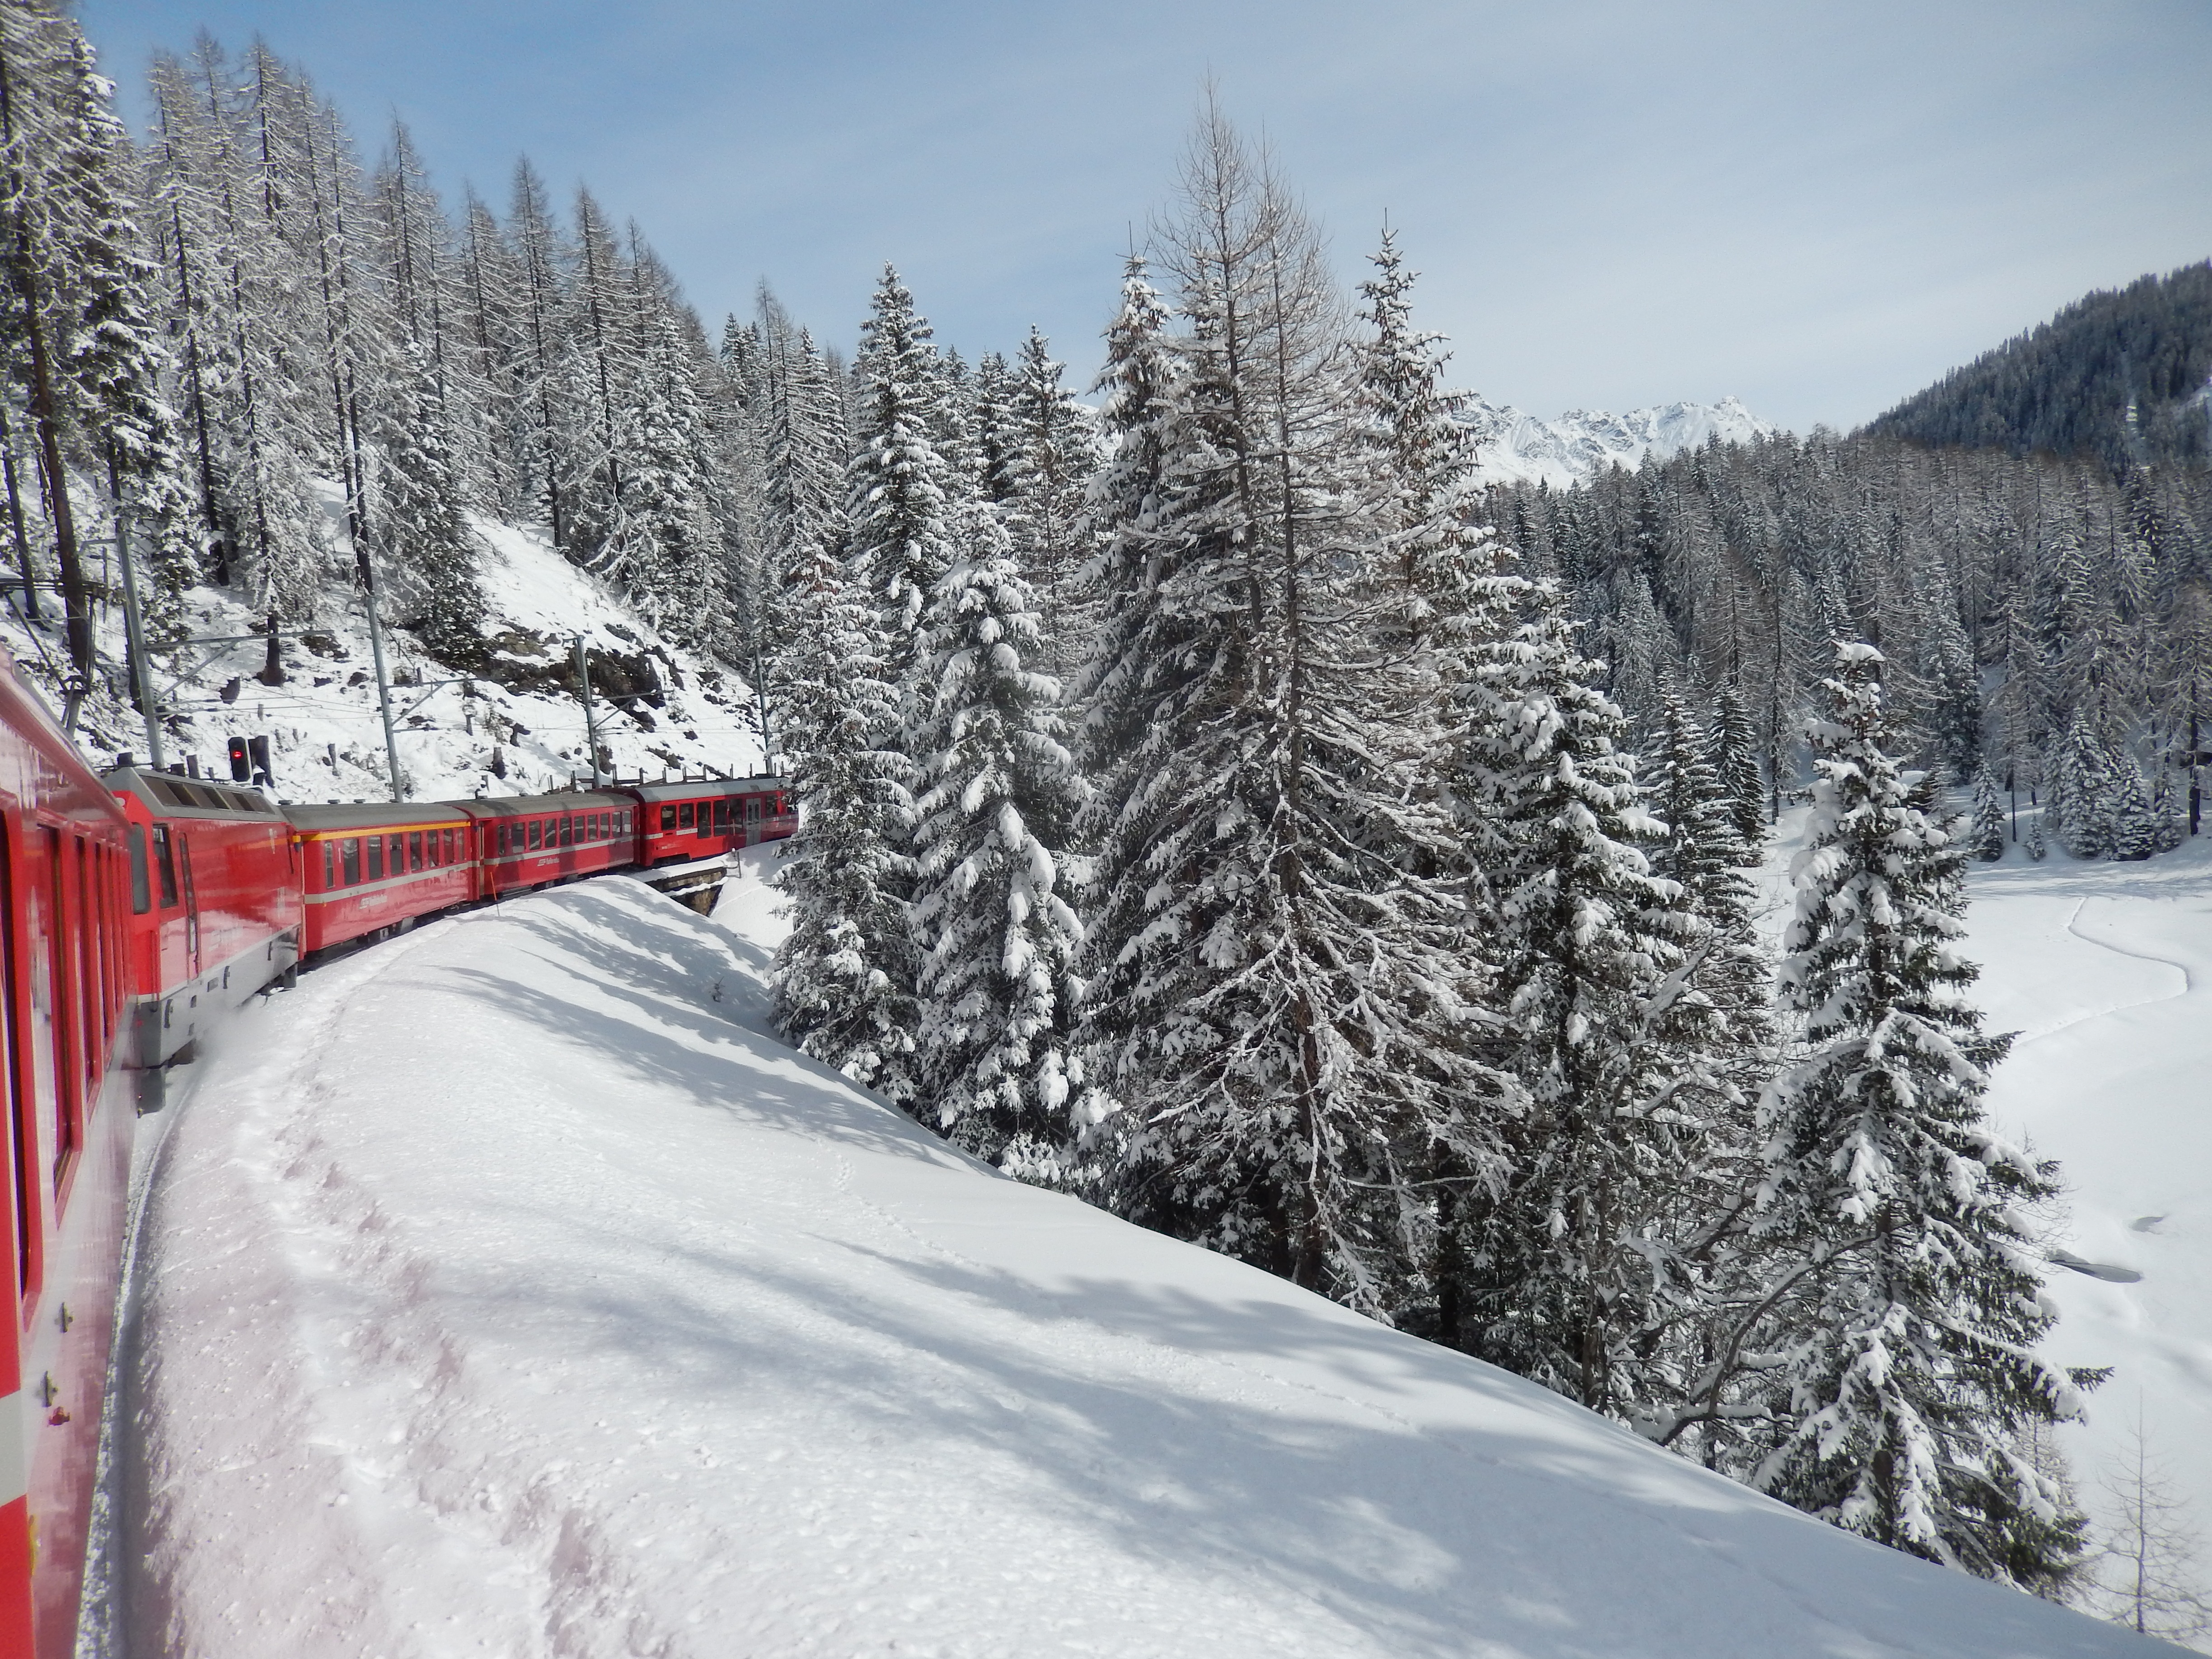
mountain, snow, winter, mountain range, weather, skiing, season, ridge, winter sport, sports, resort, ski, footwear, piste, narrow gauge, graub nden, nordic skiing, ski equipment, geological phenomenon, r htische railway